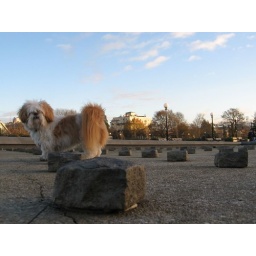
the leash got all tangled in the fountain rocks and the dog couldn't move